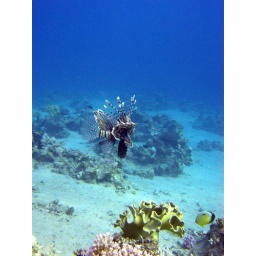
Lion fish in blue water